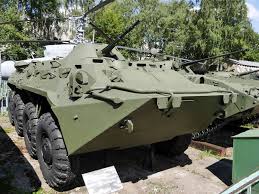
Label: BTR-80